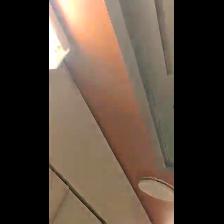
Label: NonHuman